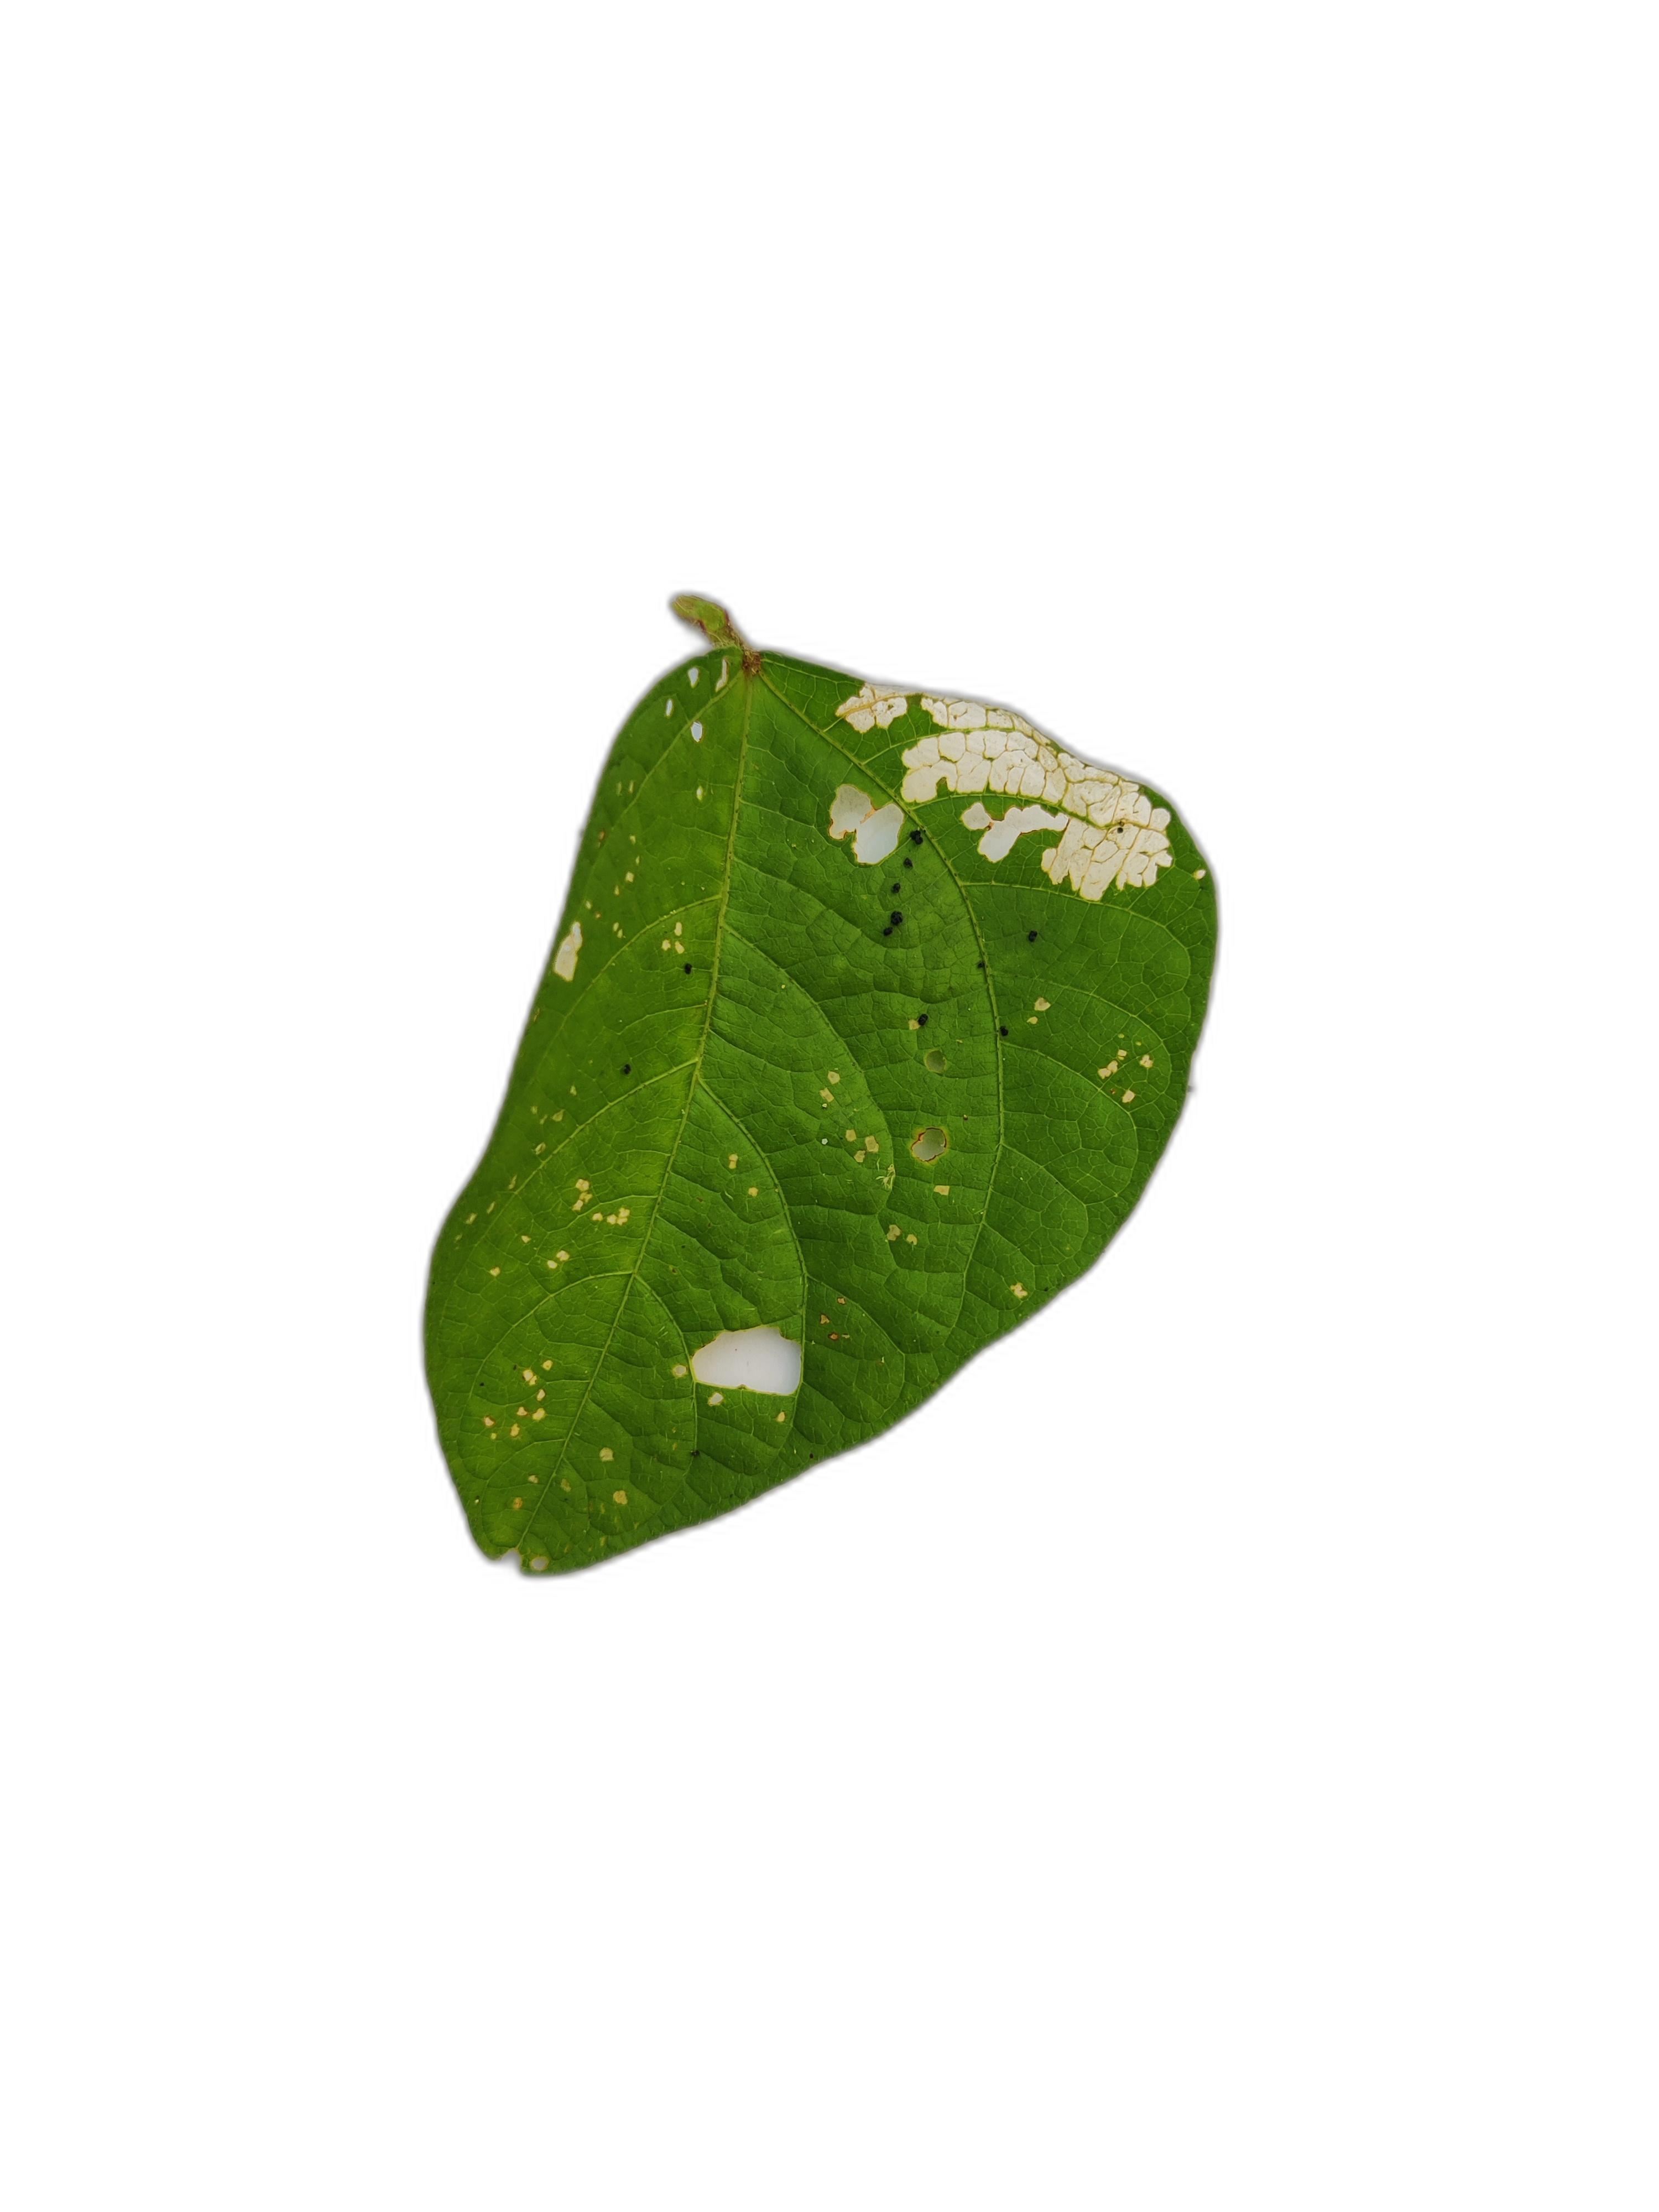
Label: Insect